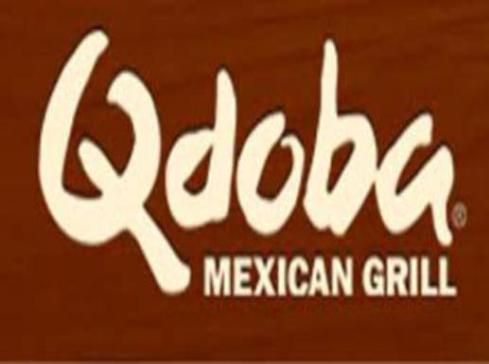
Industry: Food